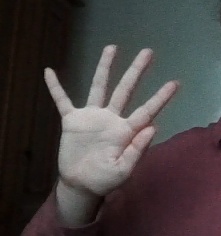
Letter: sheen